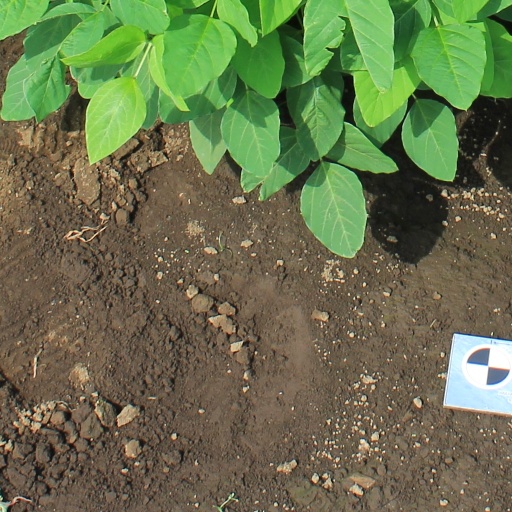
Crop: soybean